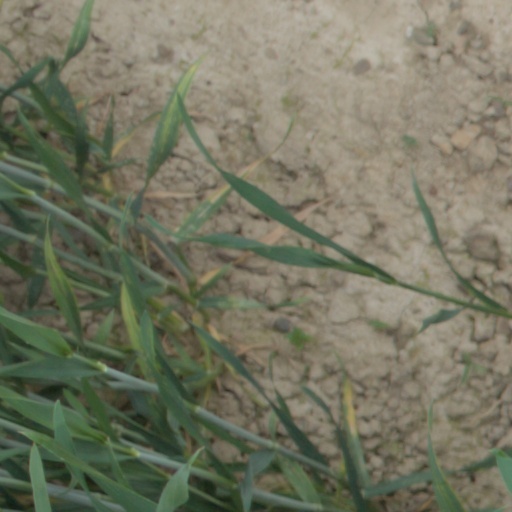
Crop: wheat